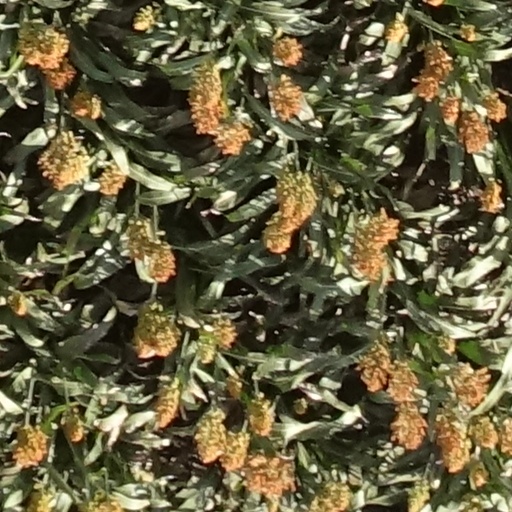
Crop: sorghum